James Pass Arboretum

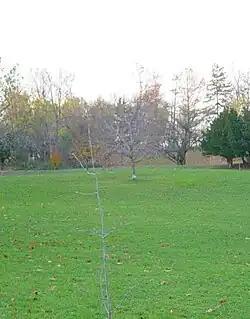
James Pass Arboretum

The James Pass Arboretum was established by the City of Syracuse, New York through the philanthropy of Adelaide Salisbury Pass and family with the guidance and cooperation of the State College of Forestry (now SUNY-ESF) to be a classic arboretum in the tradition of the Arnold Arboretum in Boston, Massachusetts, that is, a museum of woody plants designed for education and horticultural display.